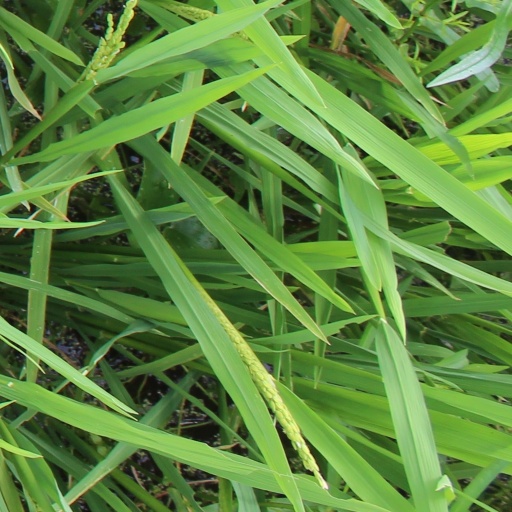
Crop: rice